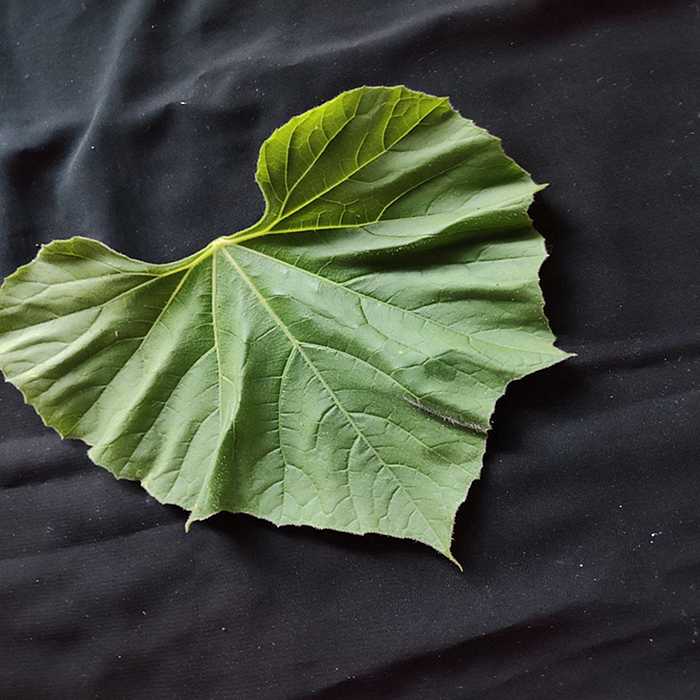
Plant: Bottle gourd
Label: Fresh leaf